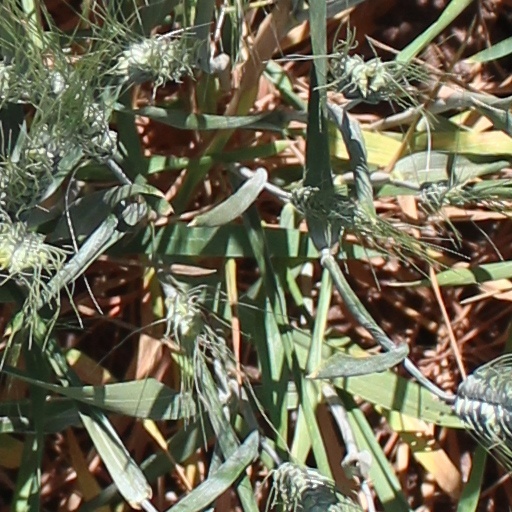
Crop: wheat